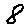
Label: 8